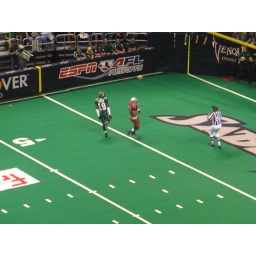
ball lands near the wall for an incomplete pass